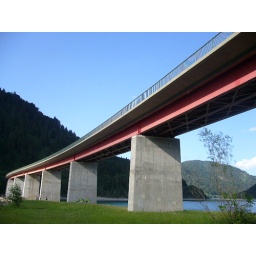
the bridge somewhere around the lake